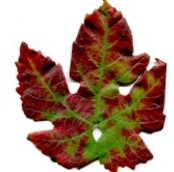
Plant: Grape
Disease: grapevine leafroll disease